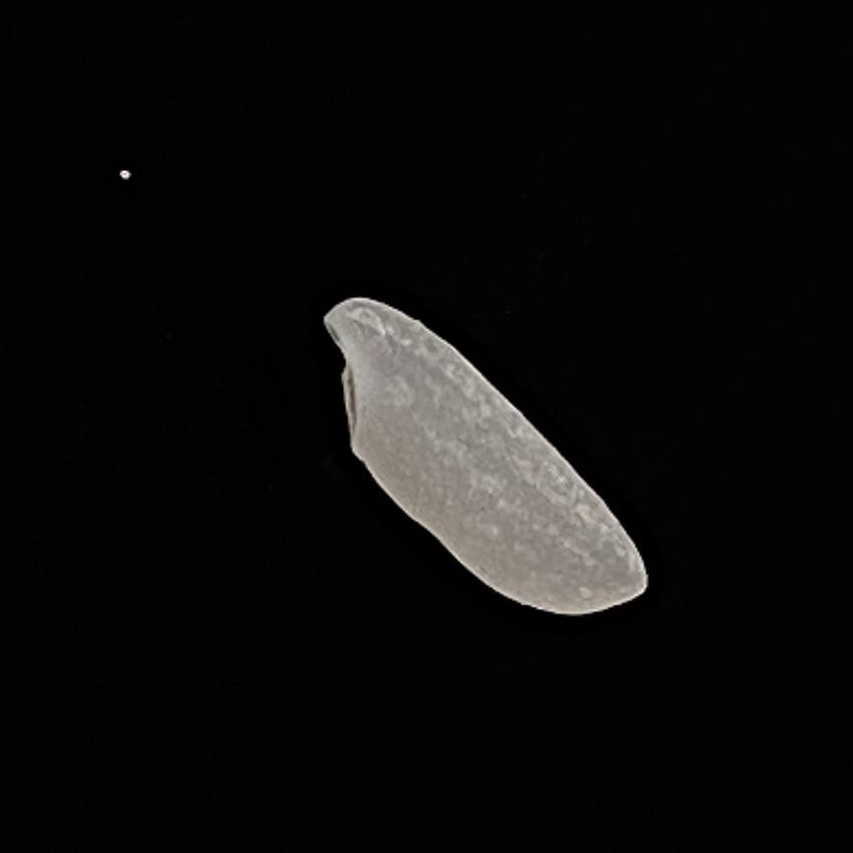
Rice variety: Katari_Polao